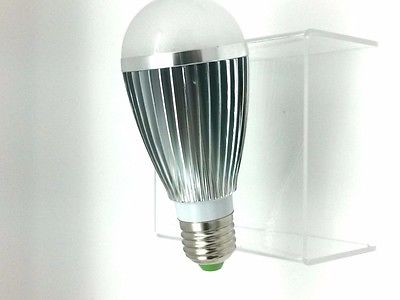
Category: lamp